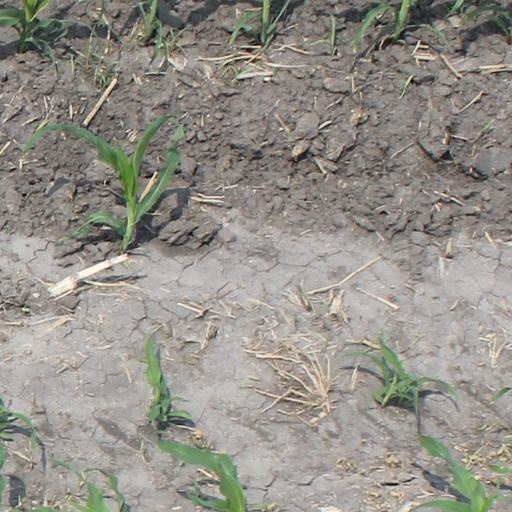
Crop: maize; corn